Hugh Walpole

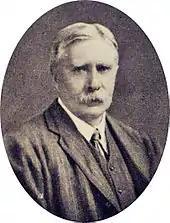
A. C. Benson, an early mentor.

From 1903 to 1906 Walpole studied history at Emmanuel College, Cambridge. While there he had his first work published, the critical essay "Two Meredithian Heroes", which was printed in the college magazine in autumn 1905. As an undergraduate he met and fell under the spell of A.C.Benson, formerly a greatly loved master at Eton, and by this time a don at Magdalene College. Walpole's religious beliefs, hitherto an unquestioned part of his life, were fading, and Benson helped him through that personal crisis. Walpole was also attempting to cope with his homosexual feelings, which for a while focused on Benson, who recorded in his diary in 1906 an unexpected outburst by his young admirer: "[H]e broke out rather eagerly into protestations – He cared for me more than anyone in the world. I could not believe it... It is extraordinarily touching... It is quite right that he should believe all this passionately; it is quite right that I should know that it will not last ... I tried to say this as tenderly as I could..."